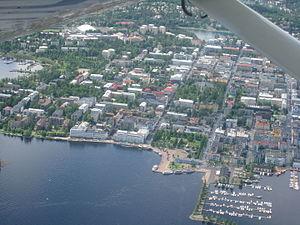
Le centre de Kuopio est le centre ville correspondant aux quartiers 1 à 6 de Kuopio en Finlande.